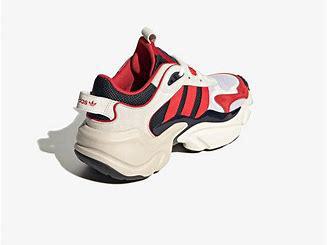
Brand: Adidas
Model: Magmur Runner